Daniel Pearl

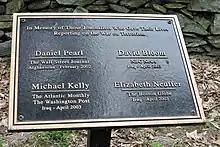
Plaque at National War Correspondents Memorial, Gathland State Park

In 2002, Pearl posthumously received the Elijah Parish Lovejoy Award from Colby College and in 2007, the Lyndon Baines Johnson Moral Courage Award from the Houston Holocaust Museum.